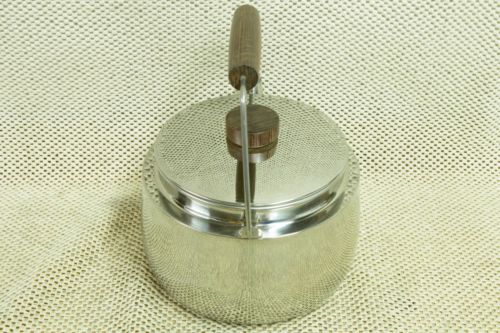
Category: kettle